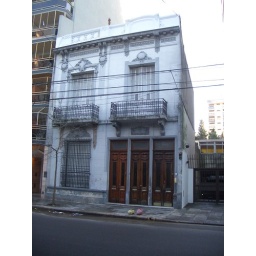
Entrance to my house in Buenos Aires. Mine is teh third door on the right.